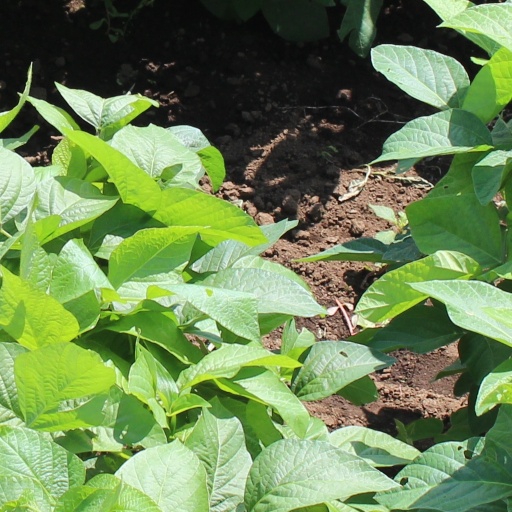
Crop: soybean